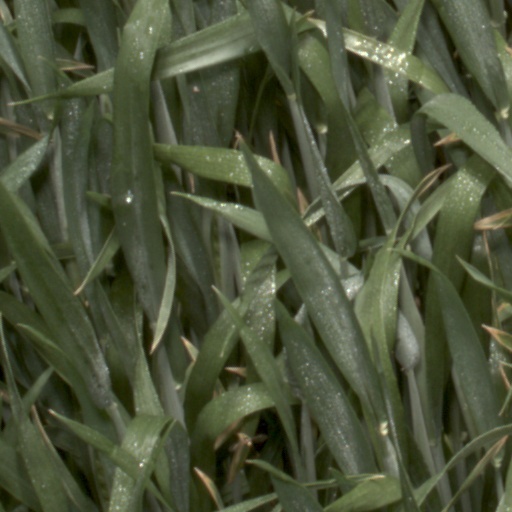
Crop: wheat